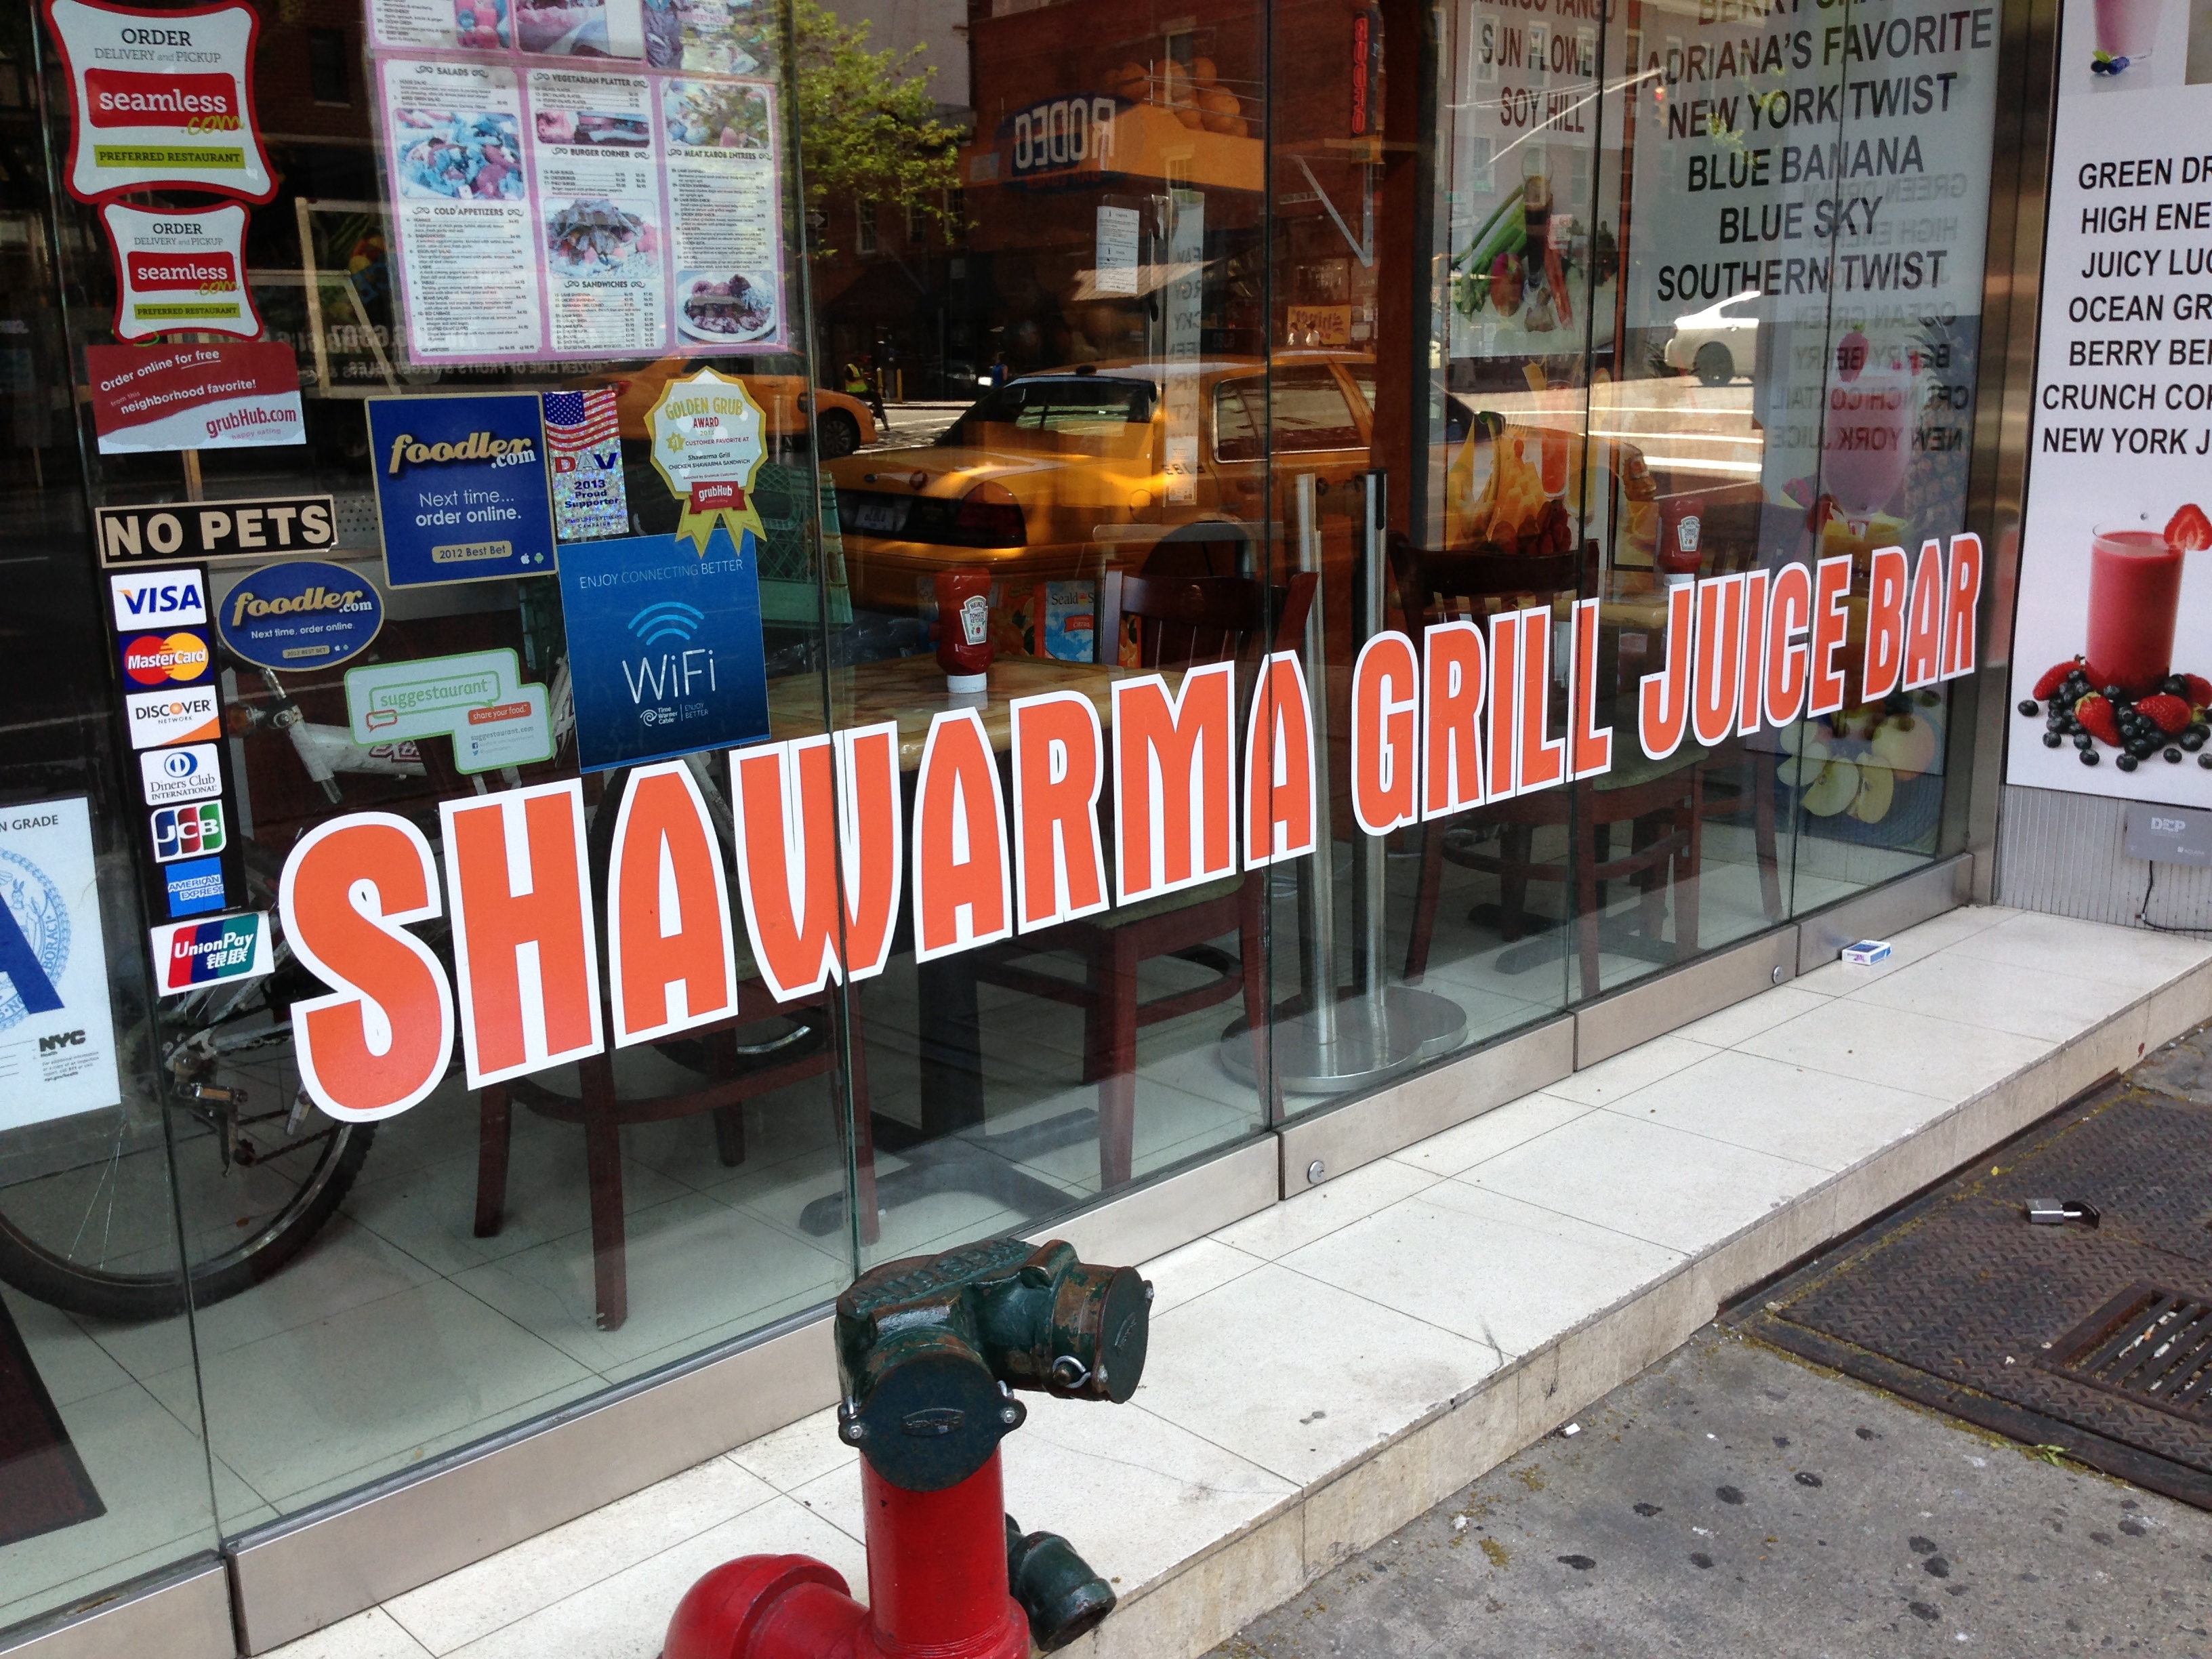
street, raildog